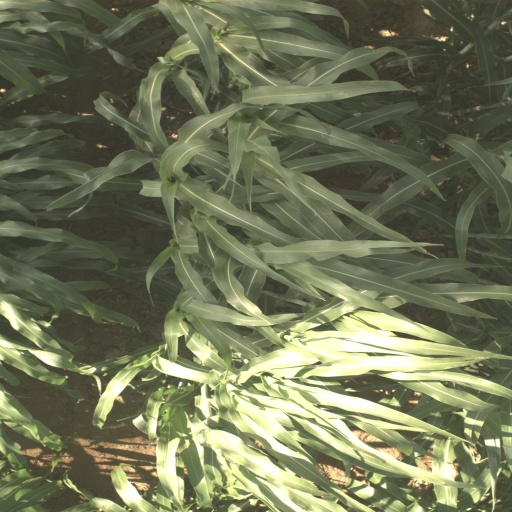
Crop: sorghum